Lincoln Arcade

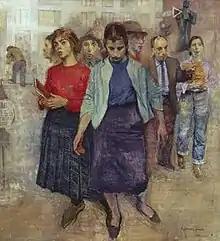
Raphael Soyer, Farewell to Lincoln Square, 1959, oil and conte crayon on canvas, 60 x 55 inches

When, in the late 1940s, a slum-clearance initiative targeted the area around Lincoln Square, it was at first unclear whether the Arcade would be included in the scheme and it was not until 1958 that the decision was made to raze the building to make way for the new home of the Juilliard School. The following year all of the remaining tenants were evicted, the building was demolished, and construction began. Although the Arcade's Bohemian heyday was by then almost entirely a matter of history, still, looking back on these events, one writer lamented, "The bohemian exuberance that characterized Lincoln Square for so many years was virtually wiped clean in the early 1960s. The giant urban renewal effort that created Lincoln Center for the Performing Arts ironically replaced the popular, underground art scene with the legitimized high culture of musical arts from Europe and America. Although the area would be filled with musicians and artists drawn by the new complex, the economic revival would also force the earlier, more flamboyant group of artists to disperse."